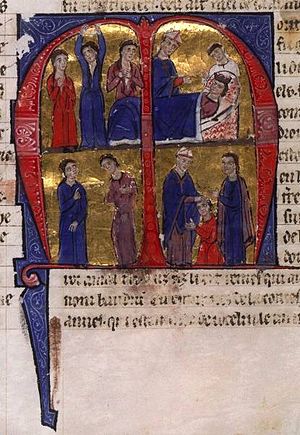
Balduin 4. af Jerusalem / Regeringstid
Øverst: Amalrik 1.'s død; Nederst: Balduin 4.'s kroning. (MS af Vilhelm af Tyrus' Historia og Old French Continuation, malet i Akko, 13C. Bib. Nat. Française.)
Balduin 4., kaldet Den spedalske eller Den spedalske konge, regerede som konge af Jerusalem fra 1174 til sin død. Han var søn af Amalrik 1. af Jerusalem og hans første hustru Agnes af Courtenay.